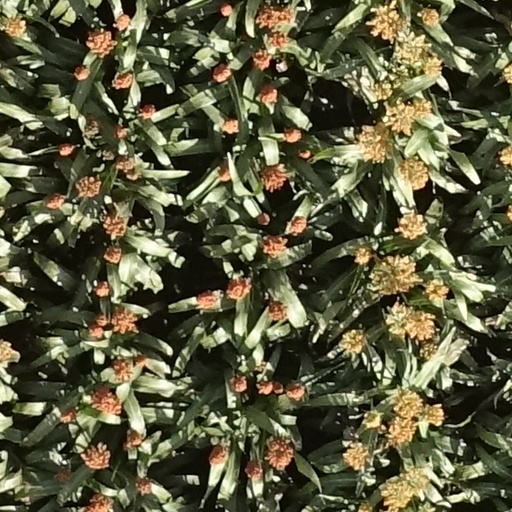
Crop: sorghum